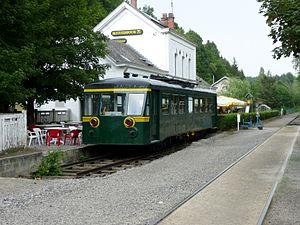
La gare de Denée - Maredsous, sur la ligne de la molignée (L 150) en Belgique, près de Dinant. La ligne est démantelée, mais un tronçon subsiste en exploitation touristique à l'aide de draisines (railbikes). L'autorail à l'avant plan est l'ex AR 4614 de la SNCB, utilisé comme annexe de la taverne."
La série 46 est une série d'autorails de la SNCB. Conçu par Brossel, il est dérivé du type 553 auquel il apporte quelques améliorations : des vitrages plus grands, visant à offrir une vue panoramique aux passagers, et la présence d'un cabinet de toilettes. Au niveau de la chaîne de traction, une transmission diesel-hydraulique remplace la boite mécanique à 4 rapports des séries précédentes.
Maredsous est un hameau du village de Denée, sis en bord de la Molignée. Avec Denée il fait aujourd'hui partie de la commune d'Anhée dans la province de Namur. Ses habitants sont appelés les Maredsoliens.
La ligne 150 est construite par les Chemins de fer de l'État belge pour relier la basse Sambre aux Ardennes françaises : deux bassins industriels connectés par la voie d'eau mais pour lesquels le rail représente une accélération importante.